Rosewood Lane

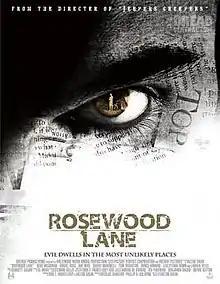
Theatrical release poster

Rosewood Lane is a 2011 American thriller-horror film written and directed by Victor Salva, and stars Rose McGowan. The film's story revolves around a radio talk show psychiatrist who moves back to her hometown and notices her neighborhood paper boy's unusual behavior. The official trailer of the film was released on the October 14, 2011.